Philippe-Thomas Chabert de Joncaire

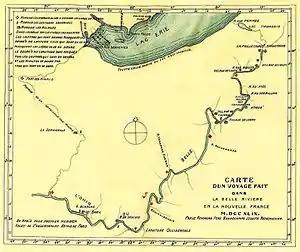
Map of the route followed by Pierre Joseph Céloron de Blainville along the Ohio River in 1749, drawn by Joseph Pierre de Bonnecamps. "Sinhioto" appears at the lower edge.

Joncaire resigned his post on the frontier in 1748 with a claim of ill health, two years after the death of his wife. The following year, he was recalled to be the interpreter for Pierre-Joseph Céloron de Blainville's expedition along the Ohio River. He was captured in Sonioto by Shawnees while establishing first contact and was nearly killed before the intervention of a Iroquois chief.